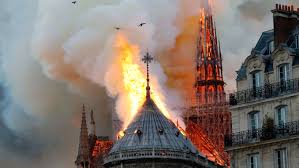
Label: urban_fire